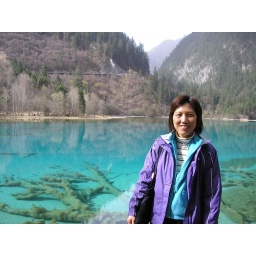
Look at the clear water in JiuZhaiGou Valley !